Duchy of Jawor

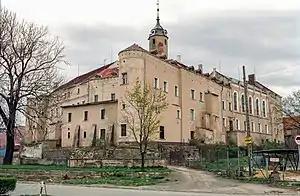
Jawor Castle

The original Duchy stretched from Jawor on the Nysa Szalona River westwards along the northern slopes of the Western Sudetes to the Jizera Mountains and the Kwisa River, which formed the Silesian border with the former Milceni lands of Upper Lusatia. In the north it bordered the remaining Duchy of Legnica and in the east the Duchy of Silesia-Wrocław.